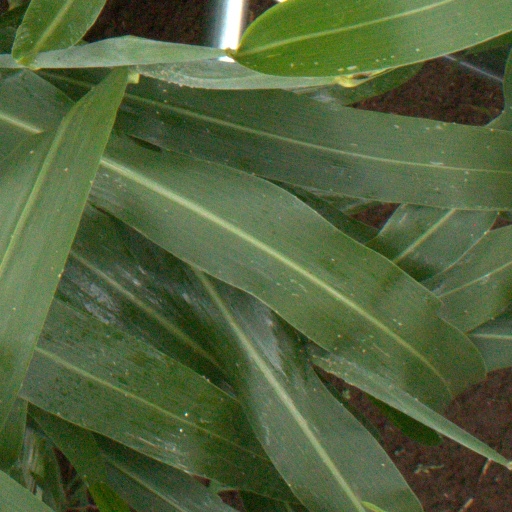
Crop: sorghum